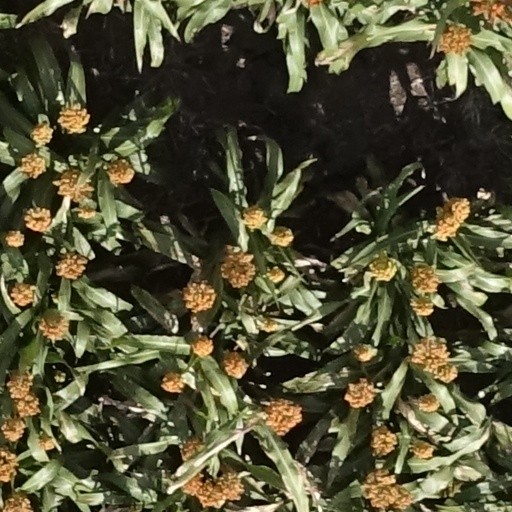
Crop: sorghum